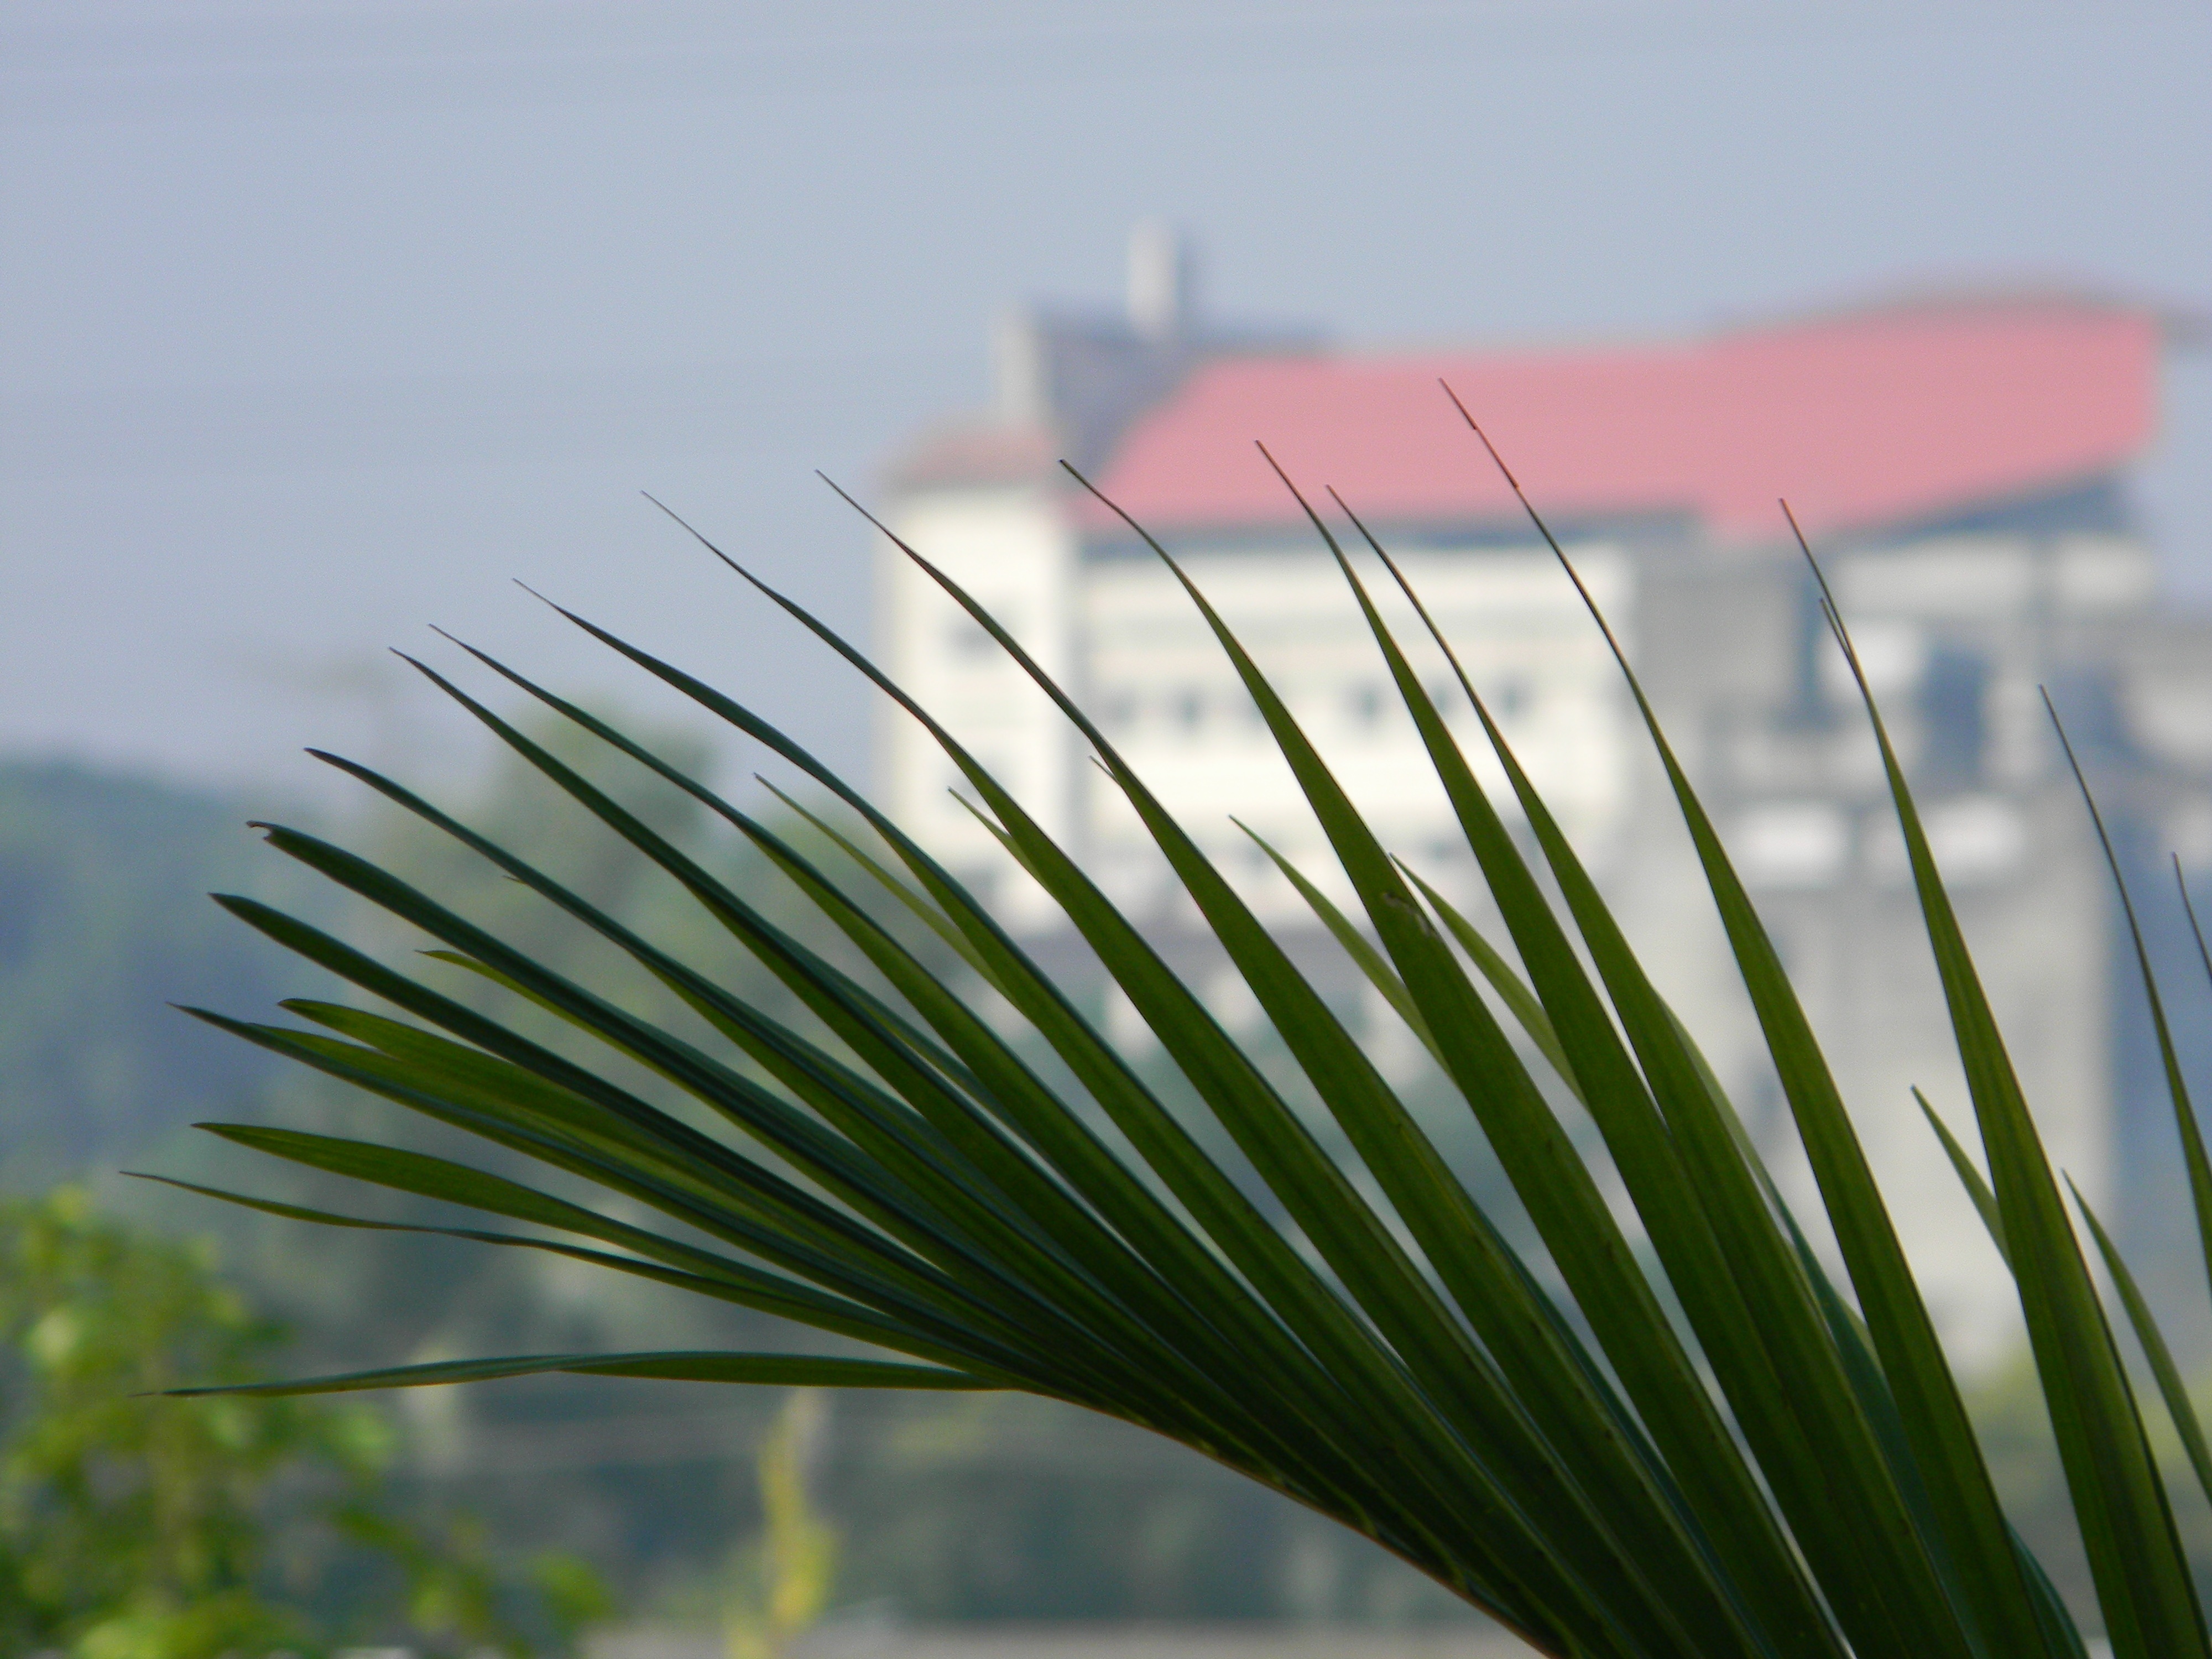
tree, grass, plant, leaf, flower, wind, building, pattern, line, green, botany, flora, life, freshness, leaves, vibrant, flowering plant, grass family, plant stem, land plant, arecales, palm family